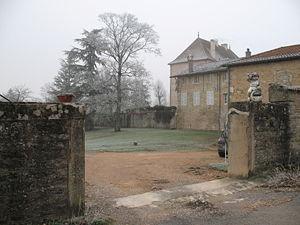
Le château d'Escole est situé sur la commune de Verzé en Saône-et-Loire, en fond de vallée.